Battle of Carentan

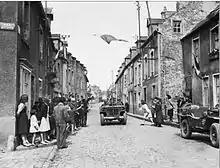
US 7th Corps jeep passes under the French flag as civilians thank the Americans after liberating the town.

To complete the capture of Carentan, Gen. Courtney Hodges of First Army created a task force under Gen. Anthony McAuliffe to coordinate the final assault. The mission to take Hill 30 was reassigned to the 506th PIR, the attack along the Bassin à Flot was renewed, and the 501st PIR was relieved of its defensive positions to circle behind the 327th GIR and approach Hill 30 from the east. The movements were covered by an all-night artillery bombardment of Carentan using naval gunfire, Corps artillery, 4.2-inch mortars, and tank destroyers that had joined the 327th GIR along the eastern canal.